Benoît-Constant Coquelin

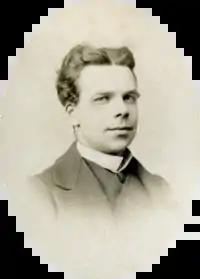
Coquelin circa 1880.

Benoît-Constant Coquelin (23 January 184127 January 1909), known as Coquelin aîné ("Coquelin the Elder"), was a French actor, "one of the greatest theatrical figures of the age."